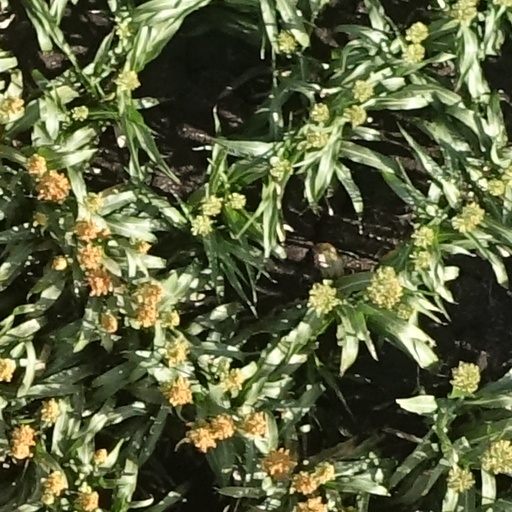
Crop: sorghum